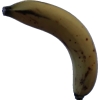
Label: banana